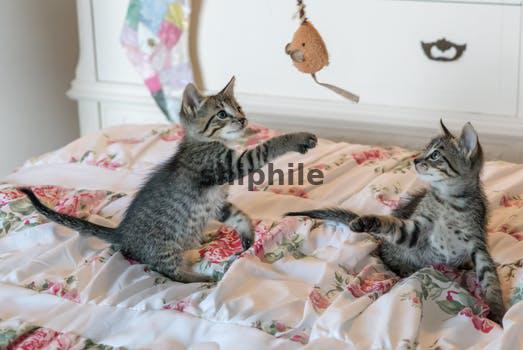
Label: Watermark